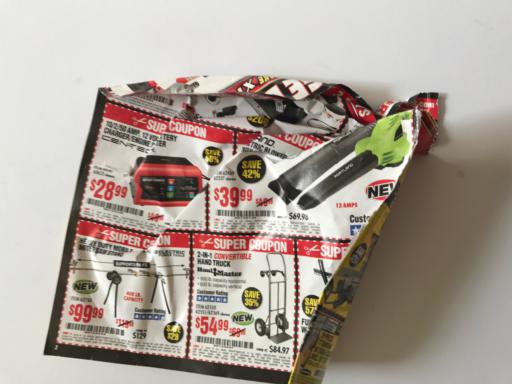
Waste category: paper